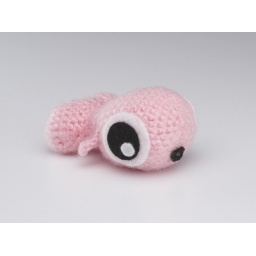
Crochet Amigurumi pink baby fish plushie made by me